Manuel Nieto (born 1892)

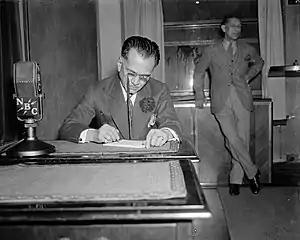

Nieto was born in Ilagan, in the province of Isabela, the year of 1892. He first took his education at his parental home and then graduated at the Escuela Catolica in Ilagan. When he grew up enough, to enter college, he was sent by his parents to the capital city in Manila to continue his studies and attended the Colegio de San Juan de Letran. He was a very applied and laborious student and his teachers, as well as his schoolmates, were very proud of him. After reaching his final year he obtained his Bachelor of Arts degree and decided to embark on a trip to Spain where he studied at the Escuela Superior de Comercio de Barcelona. Some years later, after receiving his degree in commerce, he returned to the Philippines, this time, at the University of Santo Tomas where he got his Bachelor of Laws. Besides being a knowledgeable individual he had a lot of qualities and a strong personality that helped him throughout his life and be successful in the multiple fields he part-taken while carrying a leading role.